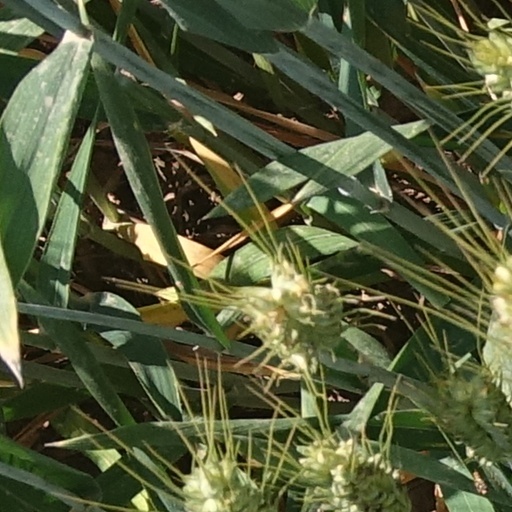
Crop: wheat